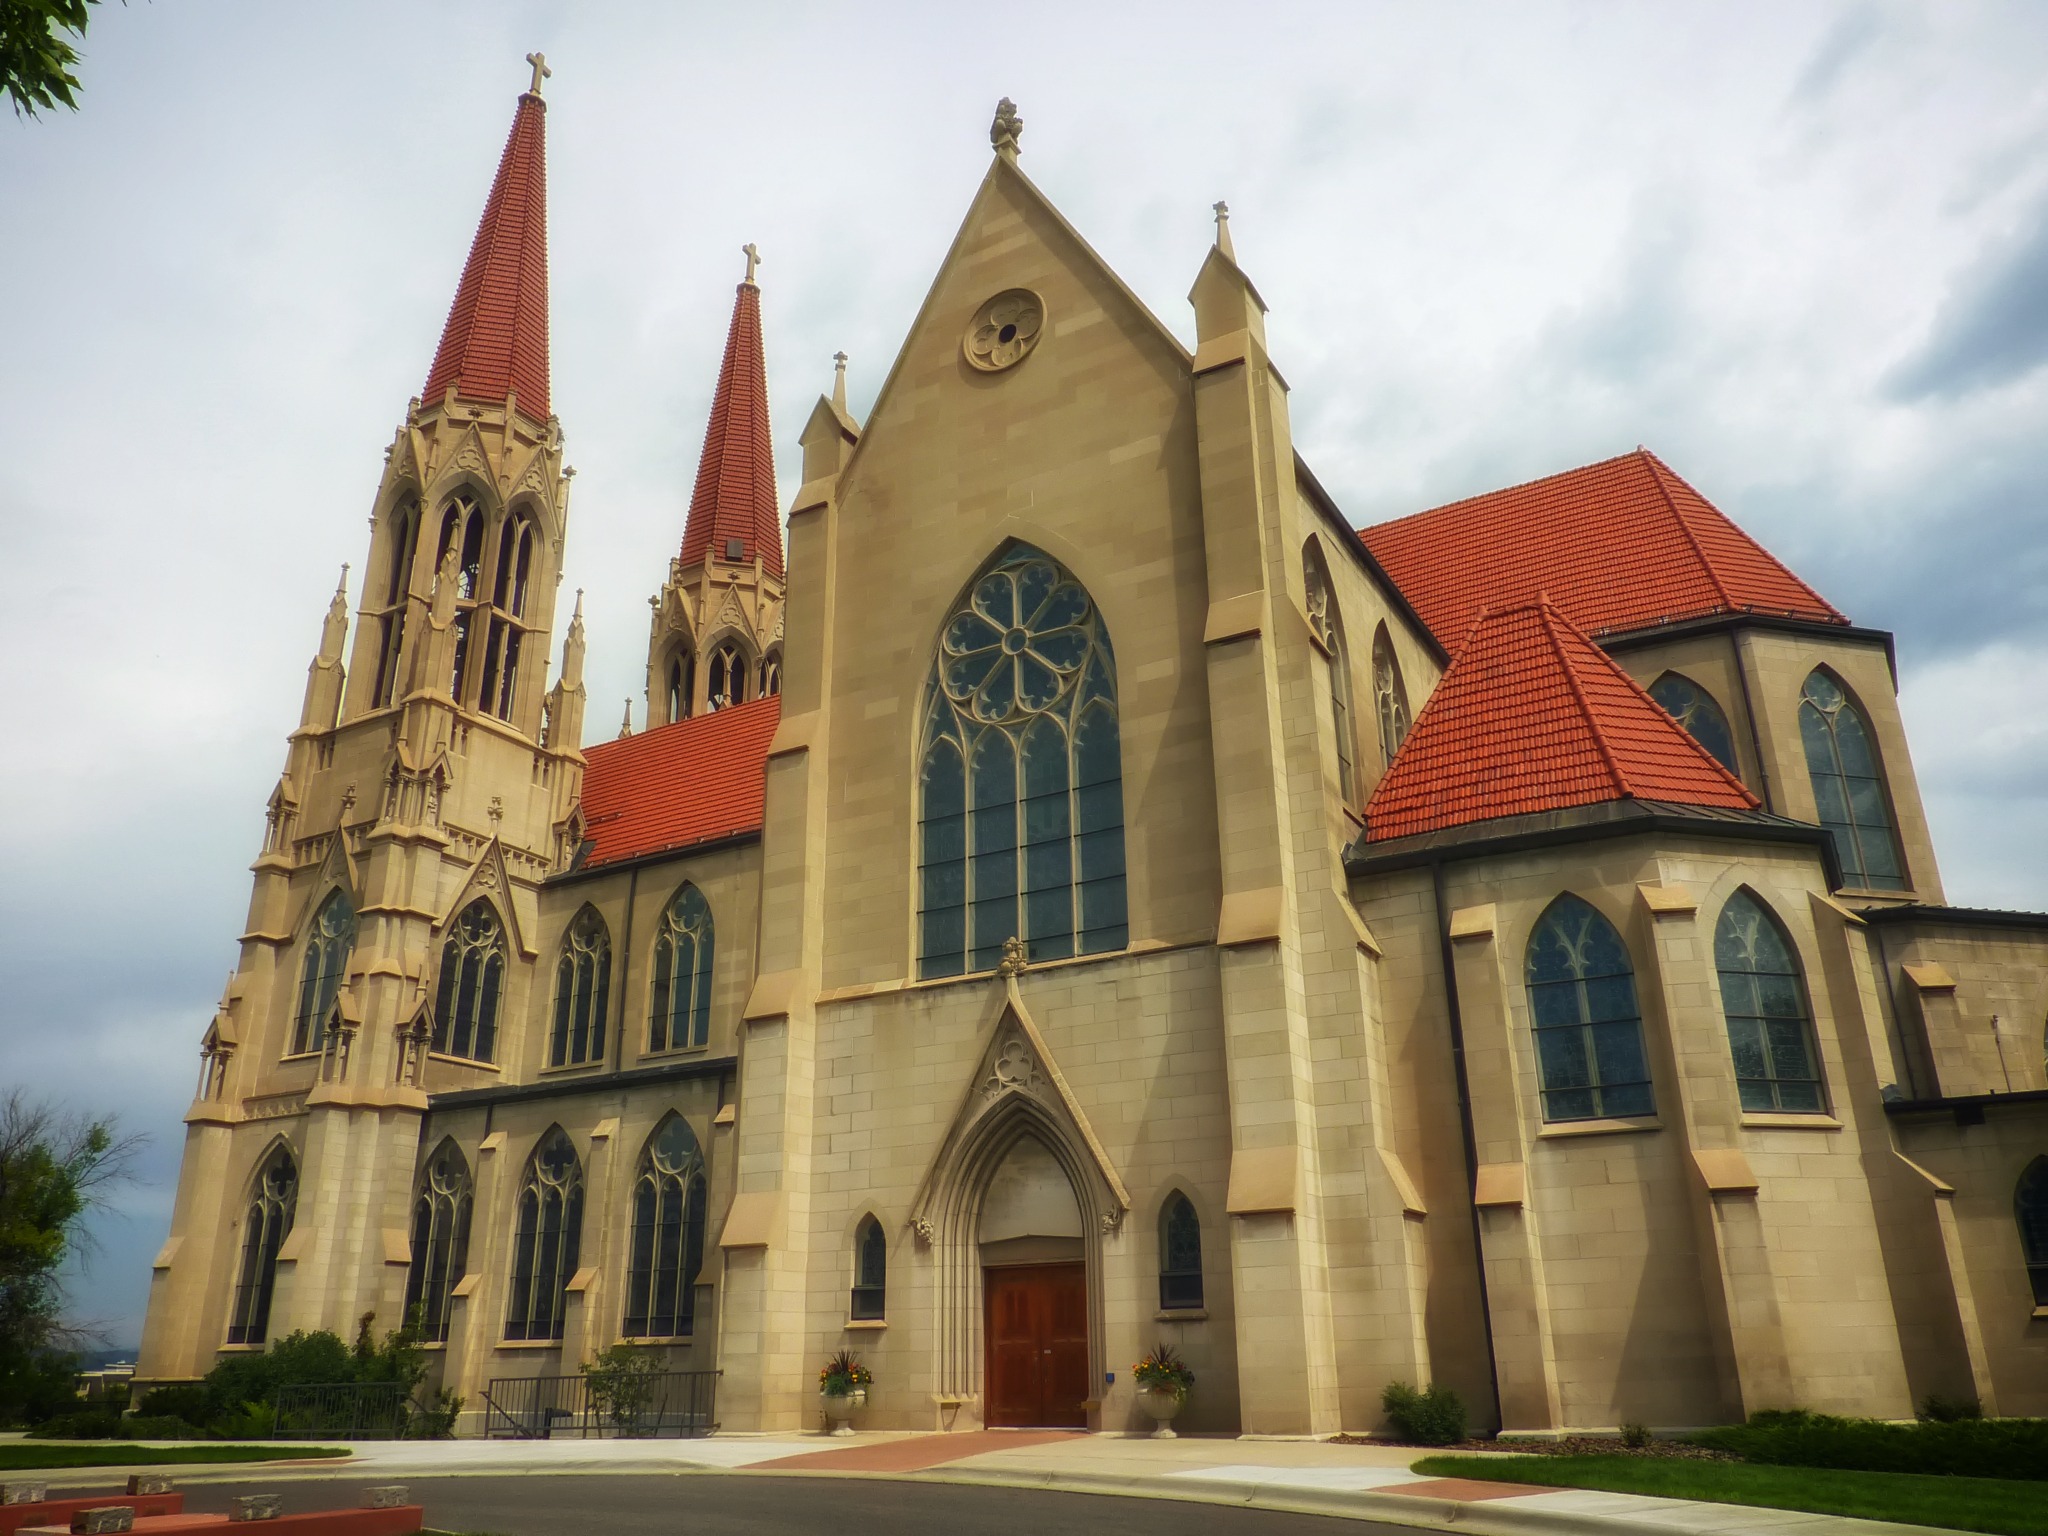
architecture, building, religion, landmark, facade, church, cathedral, chapel, historic, place of worship, catholic, spire, faith, steeple, monastery, prayer, worship, montana, helena, historic site, cathedral of saint helena